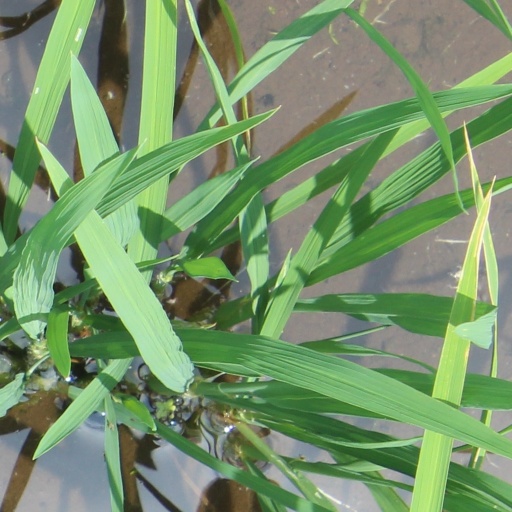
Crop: rice